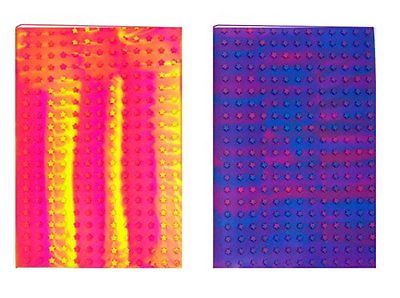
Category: stapler